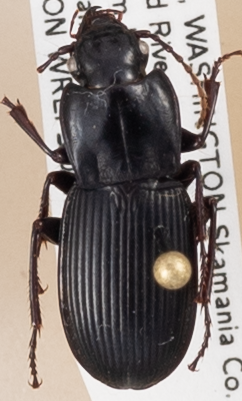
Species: Pterostichus herculaneus
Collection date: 2018-05-22
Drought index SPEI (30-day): -2.09
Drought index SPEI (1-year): -0.39
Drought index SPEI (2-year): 0.71